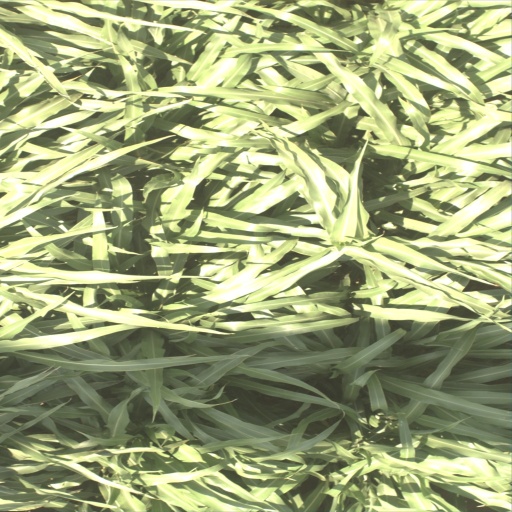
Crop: sorghum